Frauenfeld

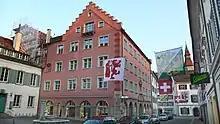
Haus zum Schwert in the old city of Frauenfeld

Frauenfeld has a population of . , 22.3% of the population are foreign nationals. Over the last ten years (1997–2007) the population has changed at a rate of 10.8%. Most of the population speaks German (83.3%), with Italian being second most common (4.7%) and Portuguese being third (3.7%).